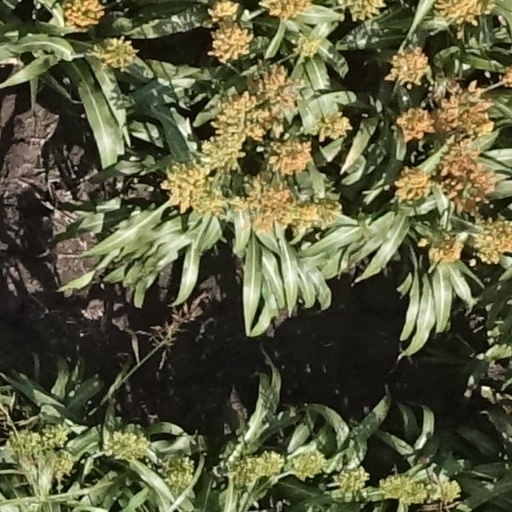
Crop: sorghum